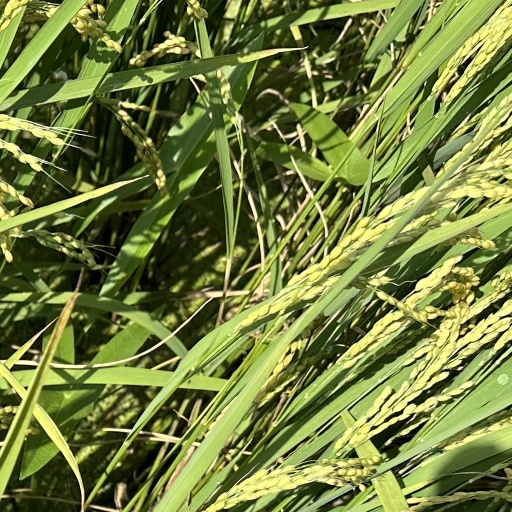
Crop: rice